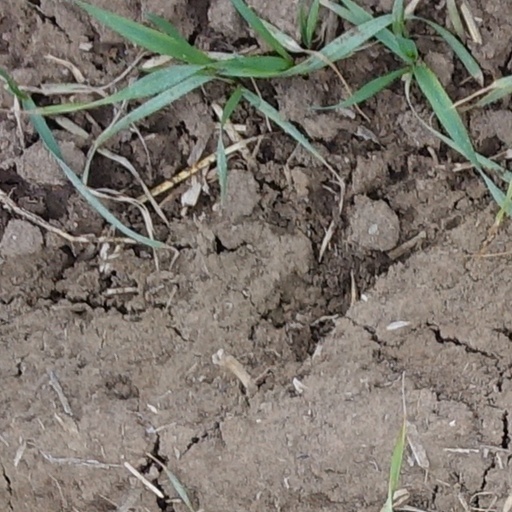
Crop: wheat